Sky position (RA, Dec in degrees): 180.964, 20.053
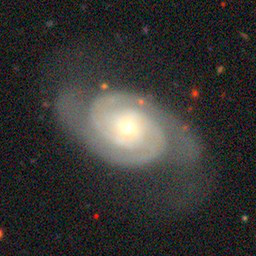
Galaxy morphology: Unbarred Tight Spiral Galaxies